Teresa Gali-Izard

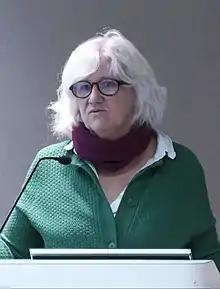
lecture at Harvard GSD

Teresa Gali-Izard (born 1968, Barcelona) is a Spanish landscape architect, agronomist and professor of landscape architecture.